2013 GP2 Series

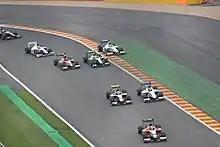
Racing scene from Belgium

The 2013 GP2 Series season was the forty-seventh season of the second-tier of Formula One feeder championship and also ninth season under the GP2 Series moniker, a support series to the 2013 Formula One World Championship.